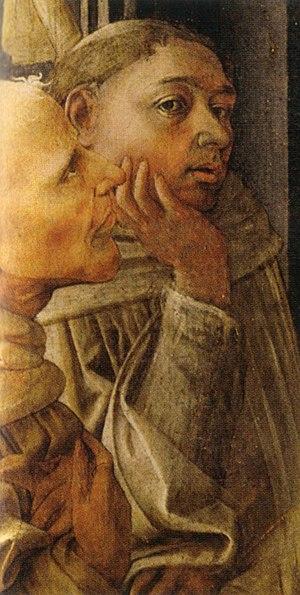
L'Incoronazione Maringhi ou Incoronazione della Vergine est un retable du Couronnement de la Vierge réalisé par Fra Filippo Lippi, terminé en 1447, et conservé au musée des Offices à Florence, exposé dans la Salle de Filippo et Filippino Lippi.